Cactoblastis cactorum

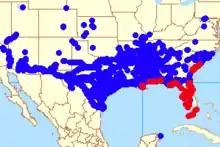
"Cactoblastis" distribution in the United States:

As the moth moves through the Southeastern United States, it endangers many cactus species and threatens many ecosystems. In Florida, the greatest concern is for the critically endangered semaphore cactus "Consolea corallicola". Studies aim to identify the most efficient way to prevent the invasion of "Cactoblastis cactorum" in the semaphore cactus population. In addition to the semaphore cactus, the arrival of "Cactoblastis cactorum" to the United States caused concern for the ornamental cactus industry in Arizona, California, Nevada, New Mexico and Texas. Arizona has the largest economic stake in "Cactoblastis"; the retail value of its cactus industry is around $9.5 million.